Intolerable Cruelty

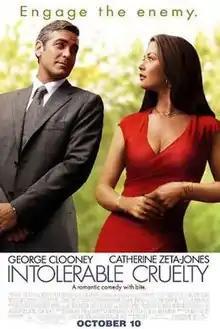
Theatrical release poster

Intolerable Cruelty is a 2003 American romantic comedy film directed, co-written and edited by Joel and Ethan Coen, and produced by Brian Grazer and the Coens. The script was written by Robert Ramsey and Matthew Stone and Ethan and Joel Coen, with the latter writing the last draft of the screenplay. The film stars George Clooney, Catherine Zeta-Jones, Geoffrey Rush, Cedric the Entertainer, Edward Herrmann, Paul Adelstein, Richard Jenkins, and Billy Bob Thornton. It premiered at the 60th Venice International Film Festival and was released in the United States on October 10, 2003.